Gamble Plantation Historic State Park

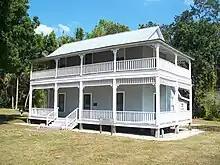
Patten House, built 1872 (photo, 2010)

Next to the house is a covered, 40,000-gallon cistern with a wood-shake roof, which Gamble had built to supply the household's fresh water needs. Fish were kept in the cistern to eat insects and help keep the water clean.